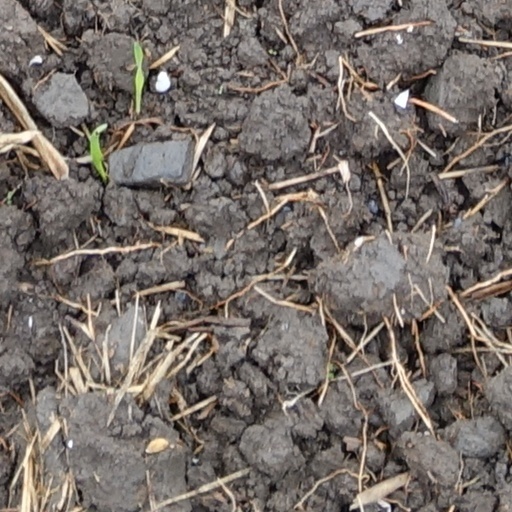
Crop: wheat